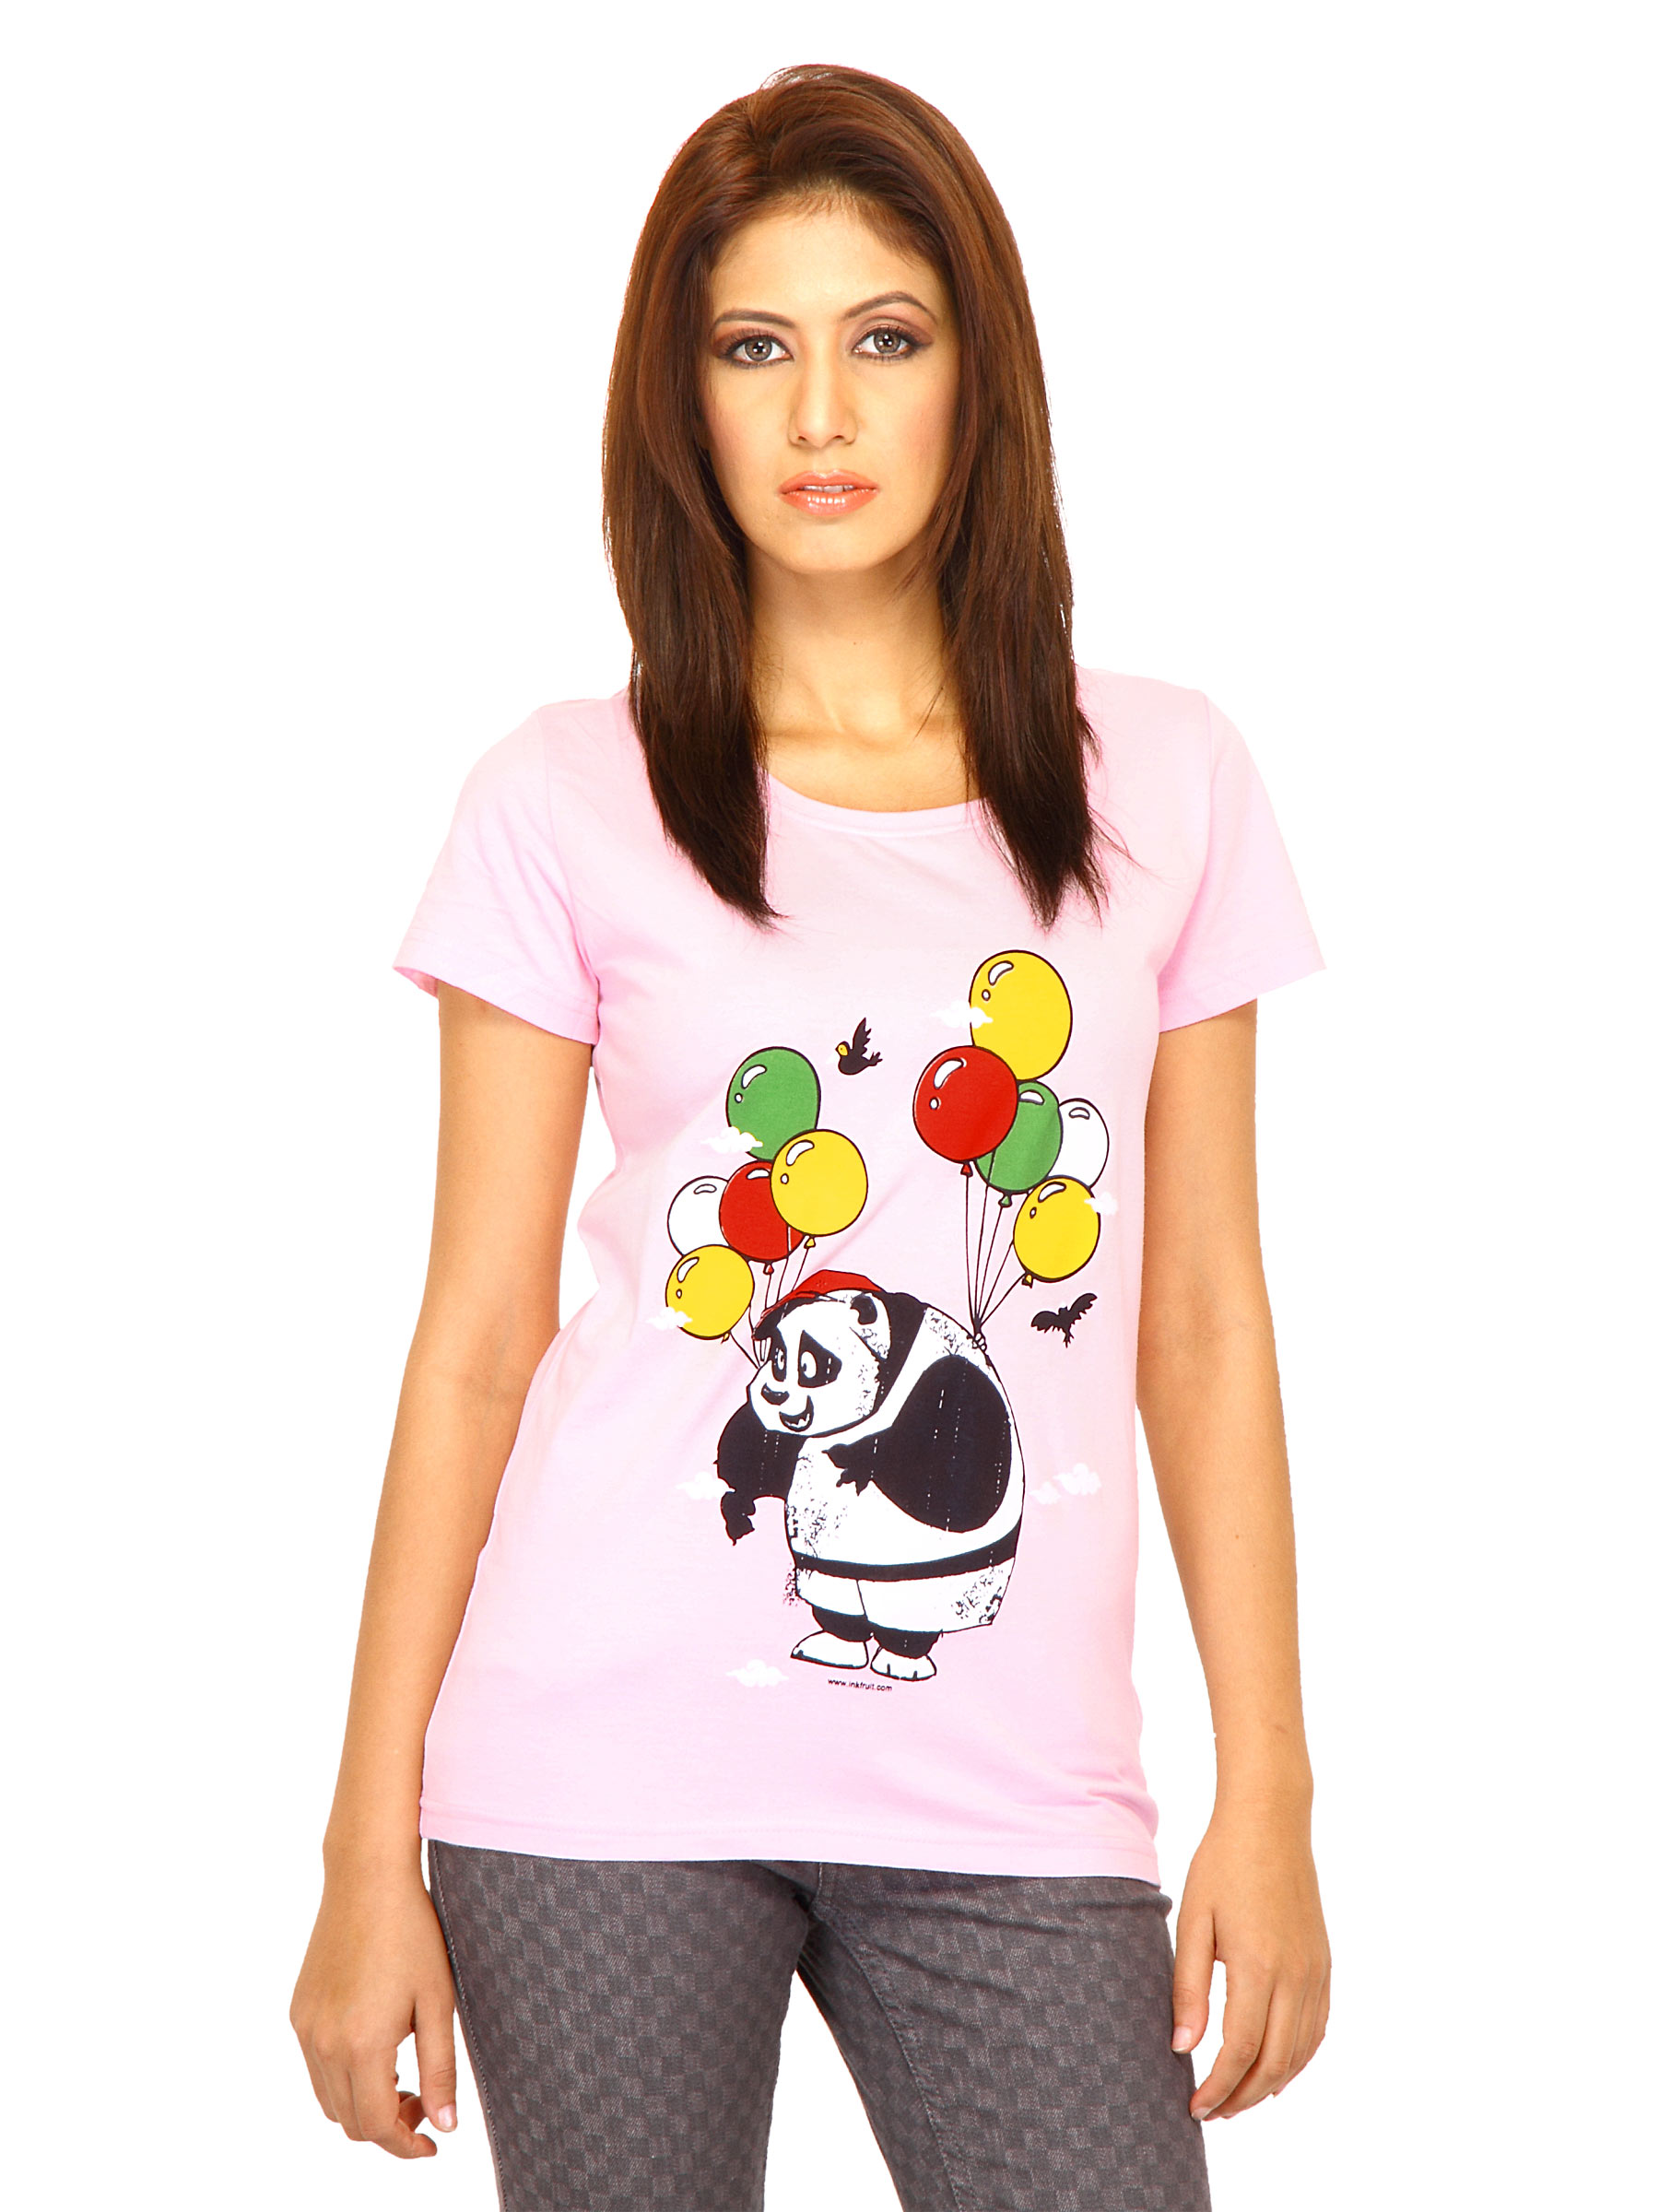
Inkfruit Women Flying Advantures Pink Tshirts
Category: Apparel / Topwear / Tshirts
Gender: Women
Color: Pink
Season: Fall 2011
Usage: Casual